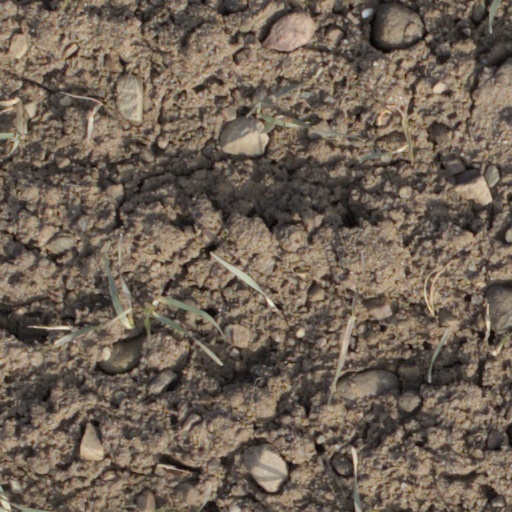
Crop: wheat